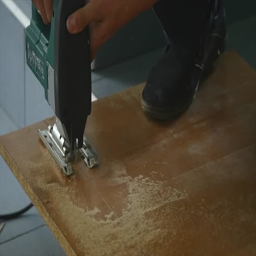
close - up of carpenter cutting a wooden plank .